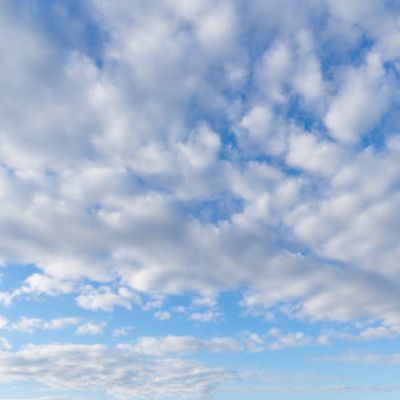
Cloud type: Cirrostratus (Cs)